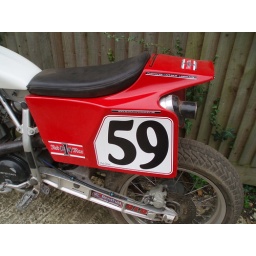
Knight style with boards , in red , white or black . Often seen with cut down side boards. KTB.RM49.